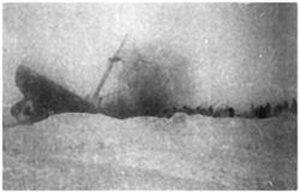
Le Tcheliouskine est un bateau à vapeur soviétique renforcé pour la navigation dans les glaces polaires. Il devait étudier les possibilités de navigation par le passage du Nord-Est. Pris par les glaces, il coula en 1934, mais son équipage put être secouru.